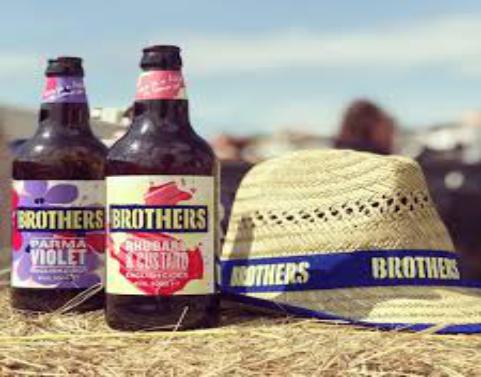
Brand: Brothers Cider
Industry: Food